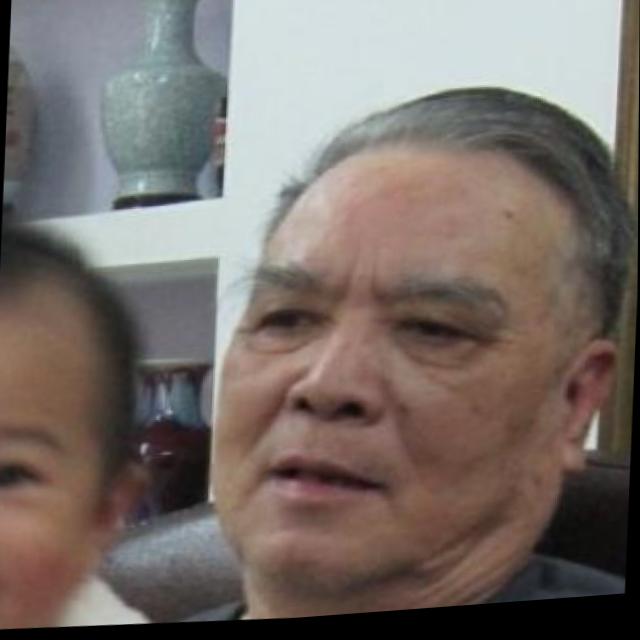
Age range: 65+